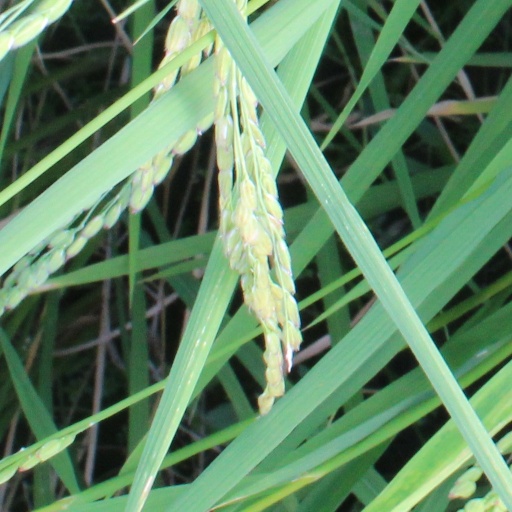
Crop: rice